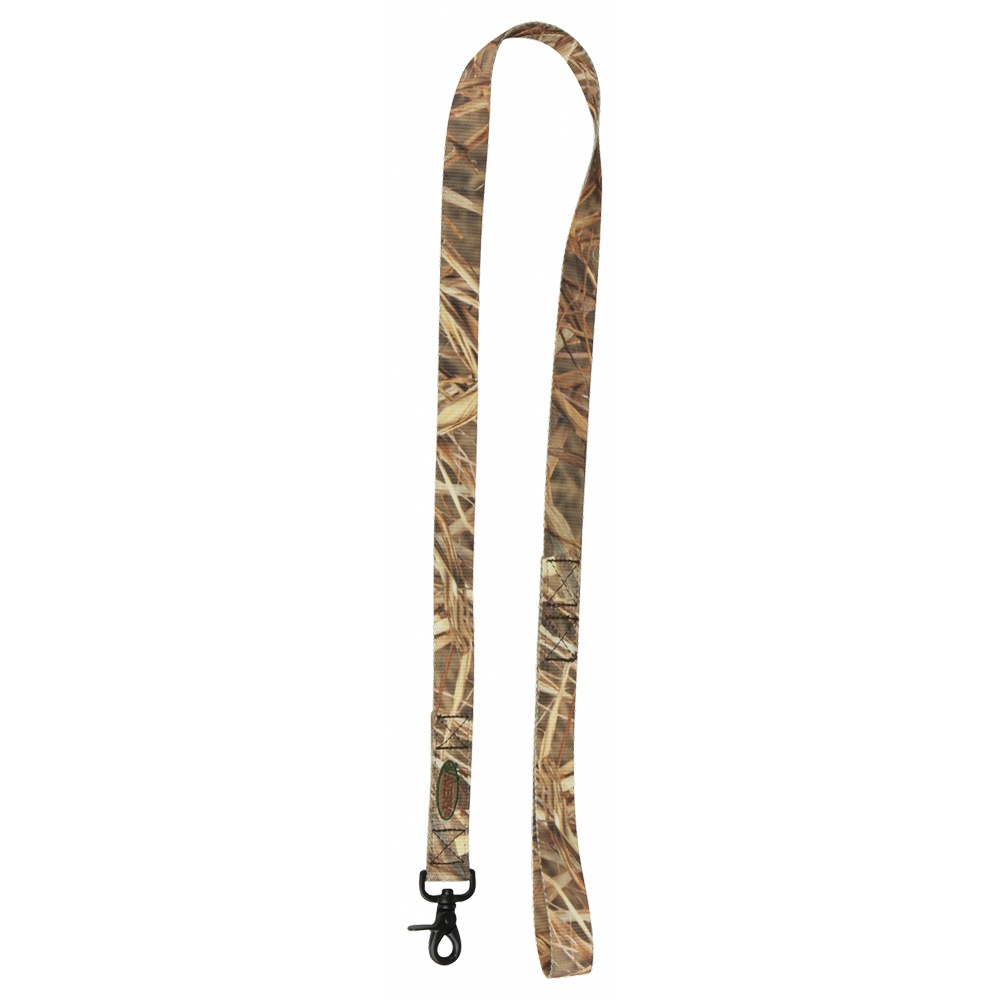
Leash Camo
44″ all-around leash for training and hunting Powder coated trigger snap Heavy-duty poly webbing construction
Brand: Banded Holdings
Category: Sporting Goods > Outdoor Recreation > Hunting & Shooting > Hunting > Hunting Dog Equipment > Hunting Dog Leashes